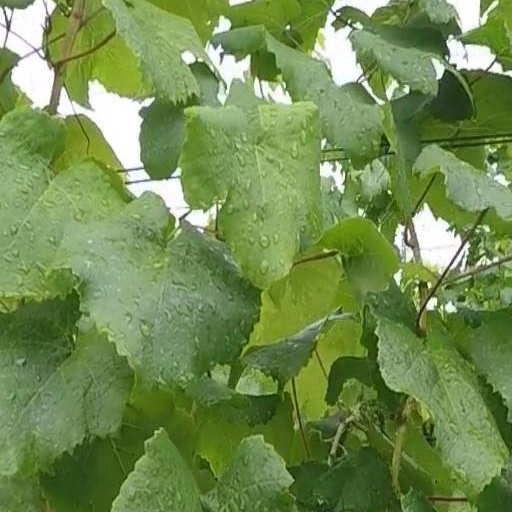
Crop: grape